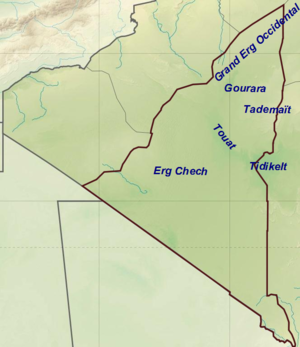
Le Touat est une région de l'ouest du Sahara algérien, située au sud-ouest du Grand Erg Occidental, dans la wilaya d'Adrar.